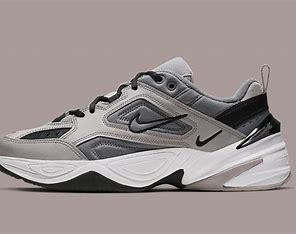
Brand: Nike
Model: M2K Tekno